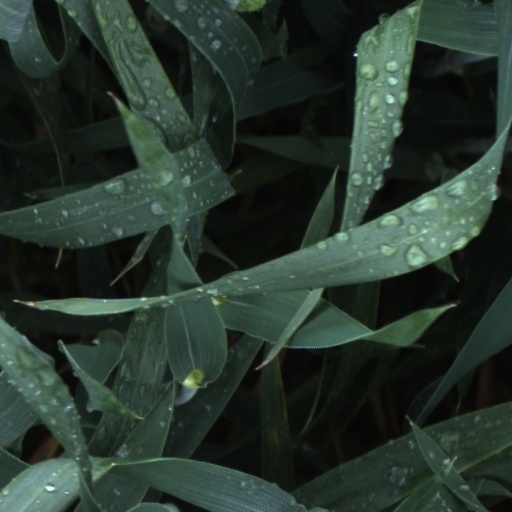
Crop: wheat